Frampton Court

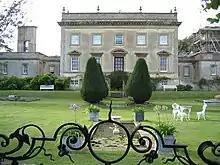
Frampton Court

Frampton Court is a Grade I listed country house and estate of about in Frampton-on-Severn, Gloucestershire, England. It has been owned by the Clifford family since the 11th century. The main buildings are the 18th century Frampton Court and, on the opposite side of the village green, Manor Farm. The gardens at Frampton Court have a Gothic orangery and ornamental canal in the style of William Halfpenny. The two houses, barn and orangery are all Grade I listed buildings in their own right, while the Gatepiers and Gates are Grade II* listed.